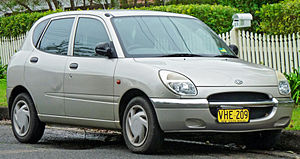
Daihatsu Sirion / Overblik over de enkelte generationer
Daihatsu Sirion er en minibil fra den japanske bilfabrikant Daihatsu. Modellen kom på markedet i foråret 1998.